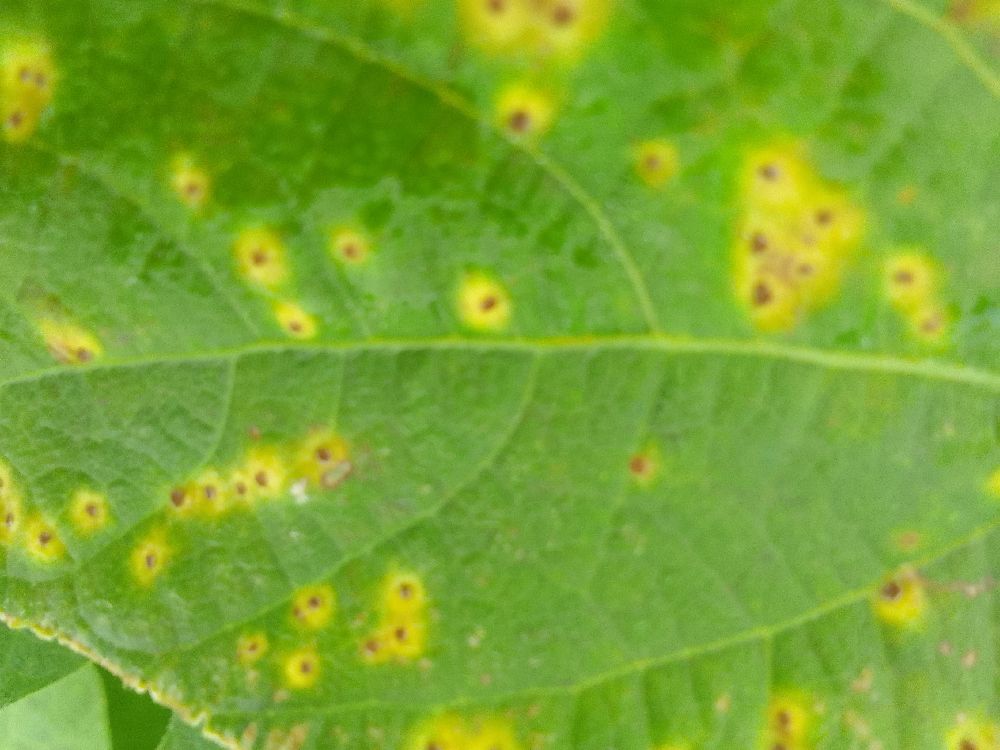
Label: rust